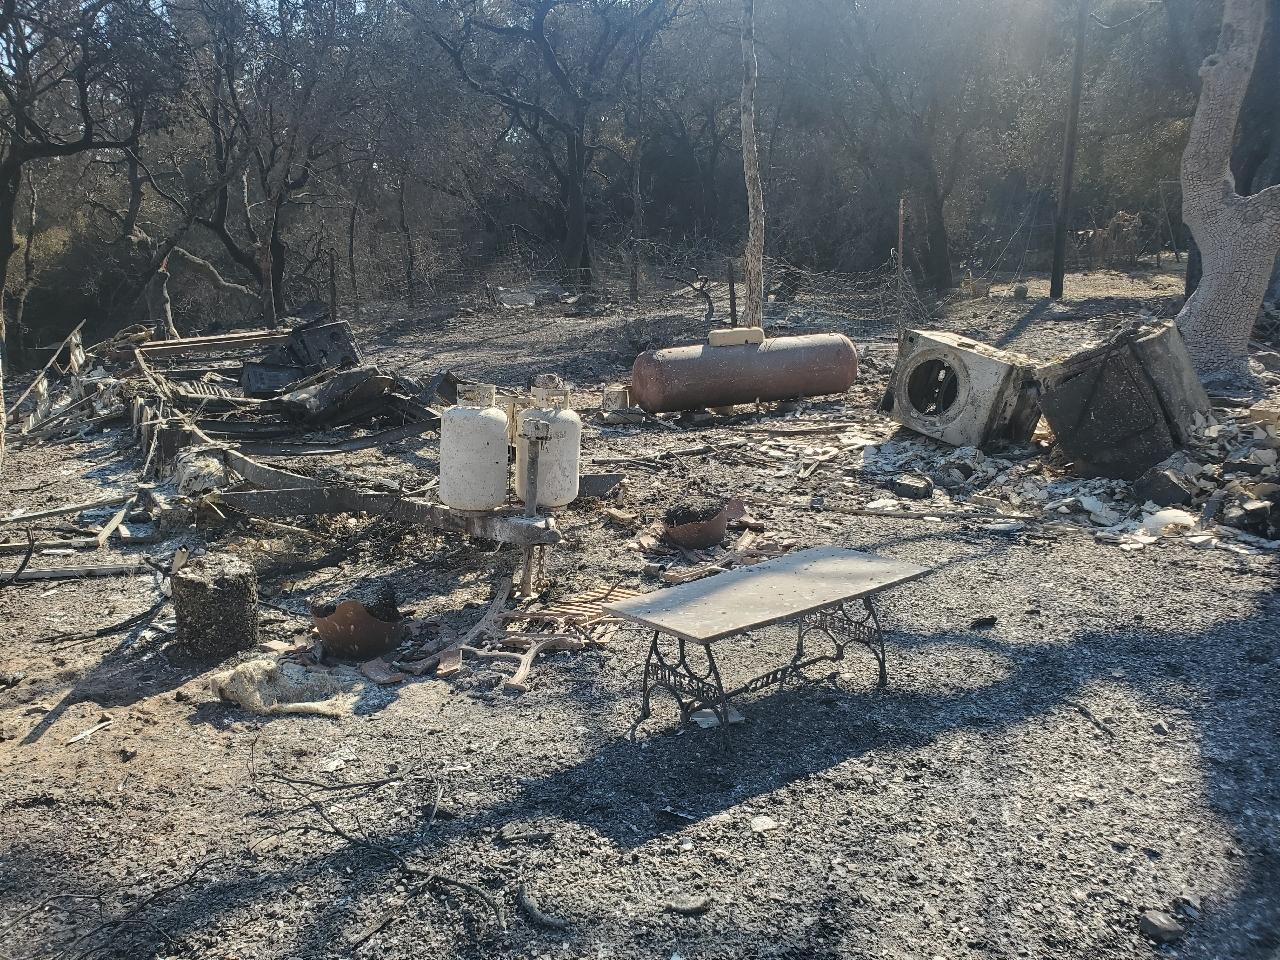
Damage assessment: destroyed